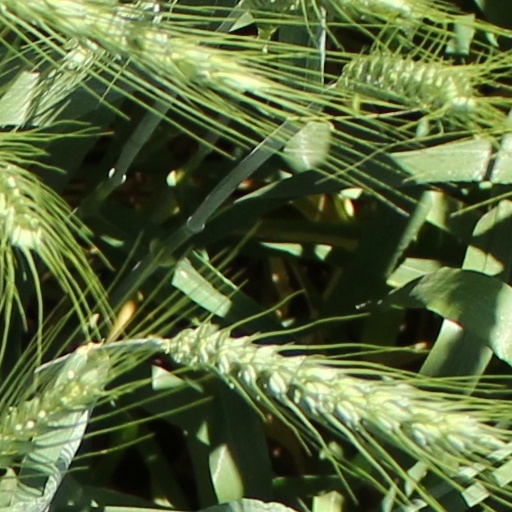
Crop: wheat